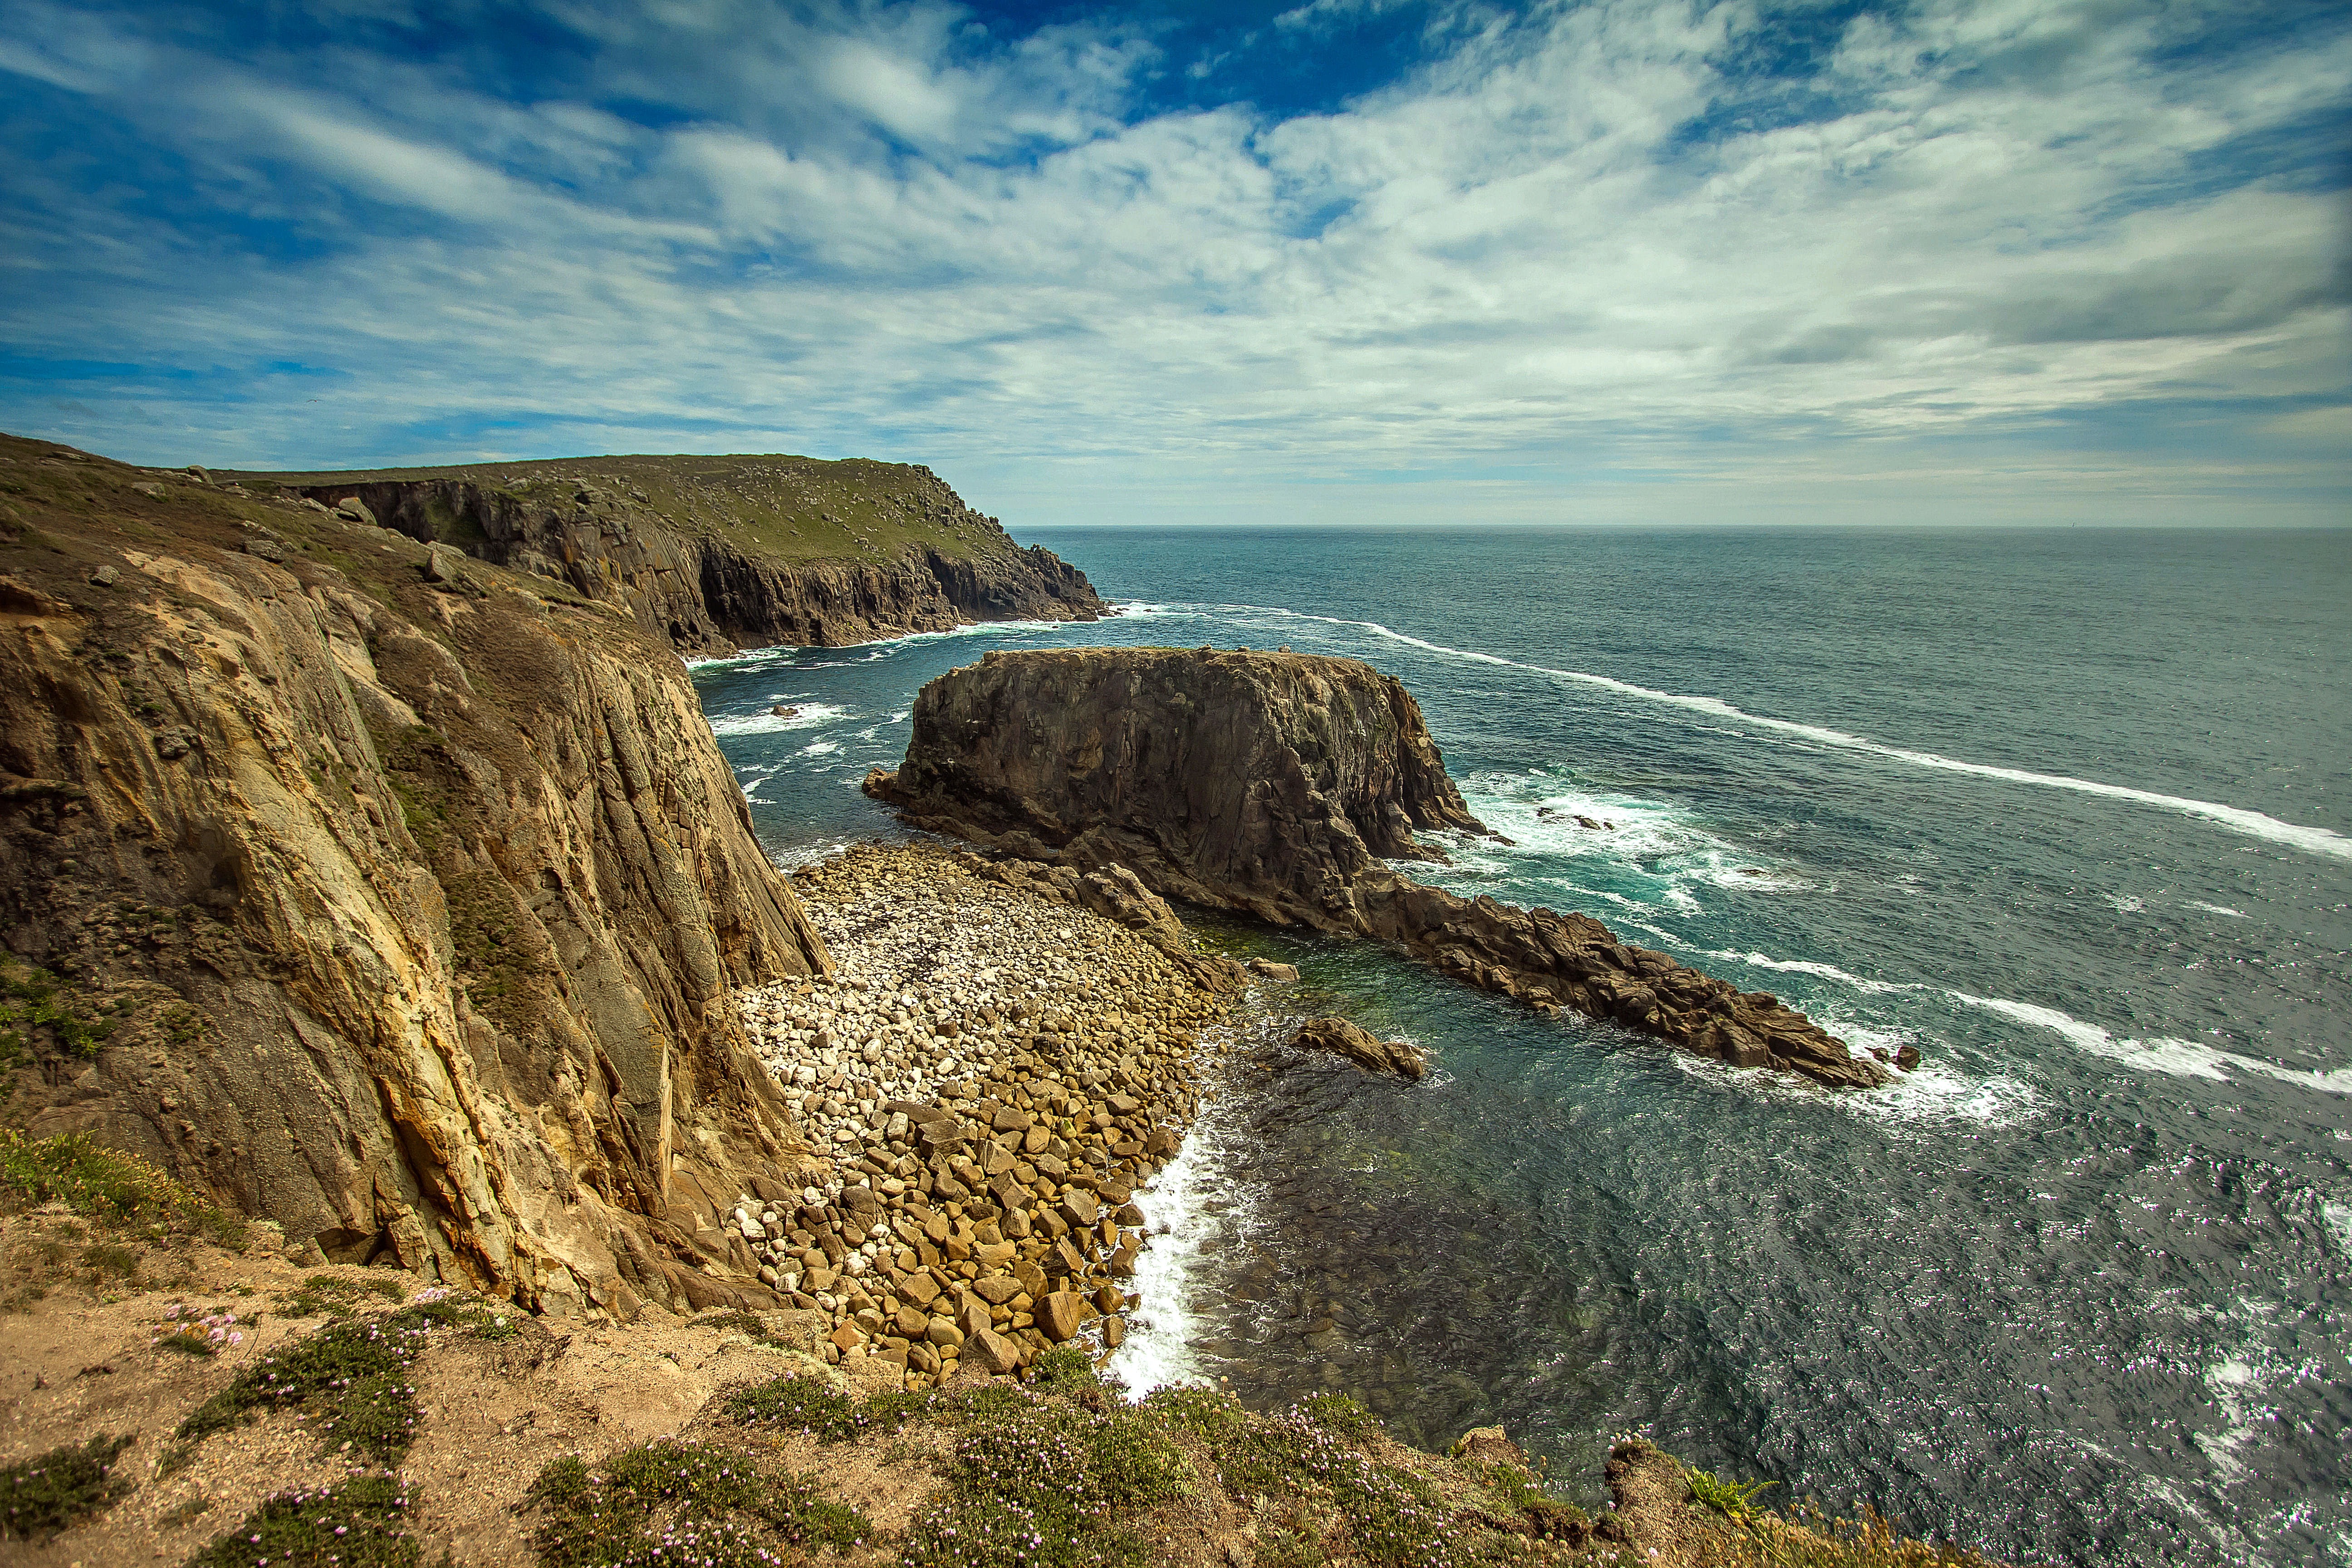
beach, landscape, sea, coast, water, nature, sand, rock, ocean, shore, wave, cliff, cove, bay, terrain, material, body of water, geology, cape, reefs, landform, land's end, geographical feature